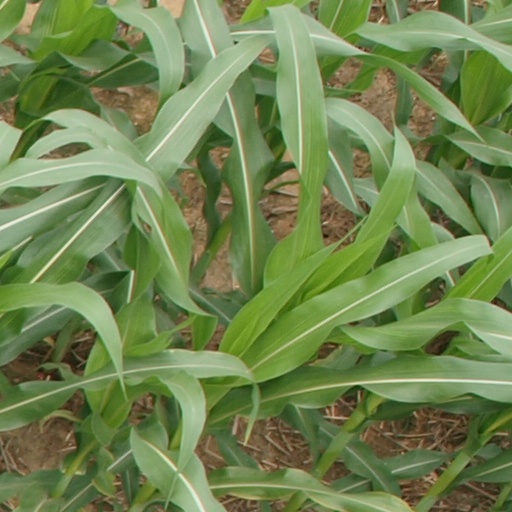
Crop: maize; corn